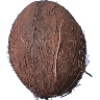
Label: Cocos 1